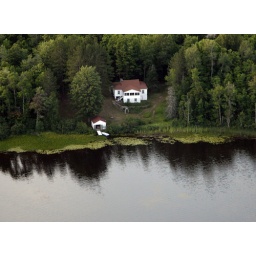
flying over our house